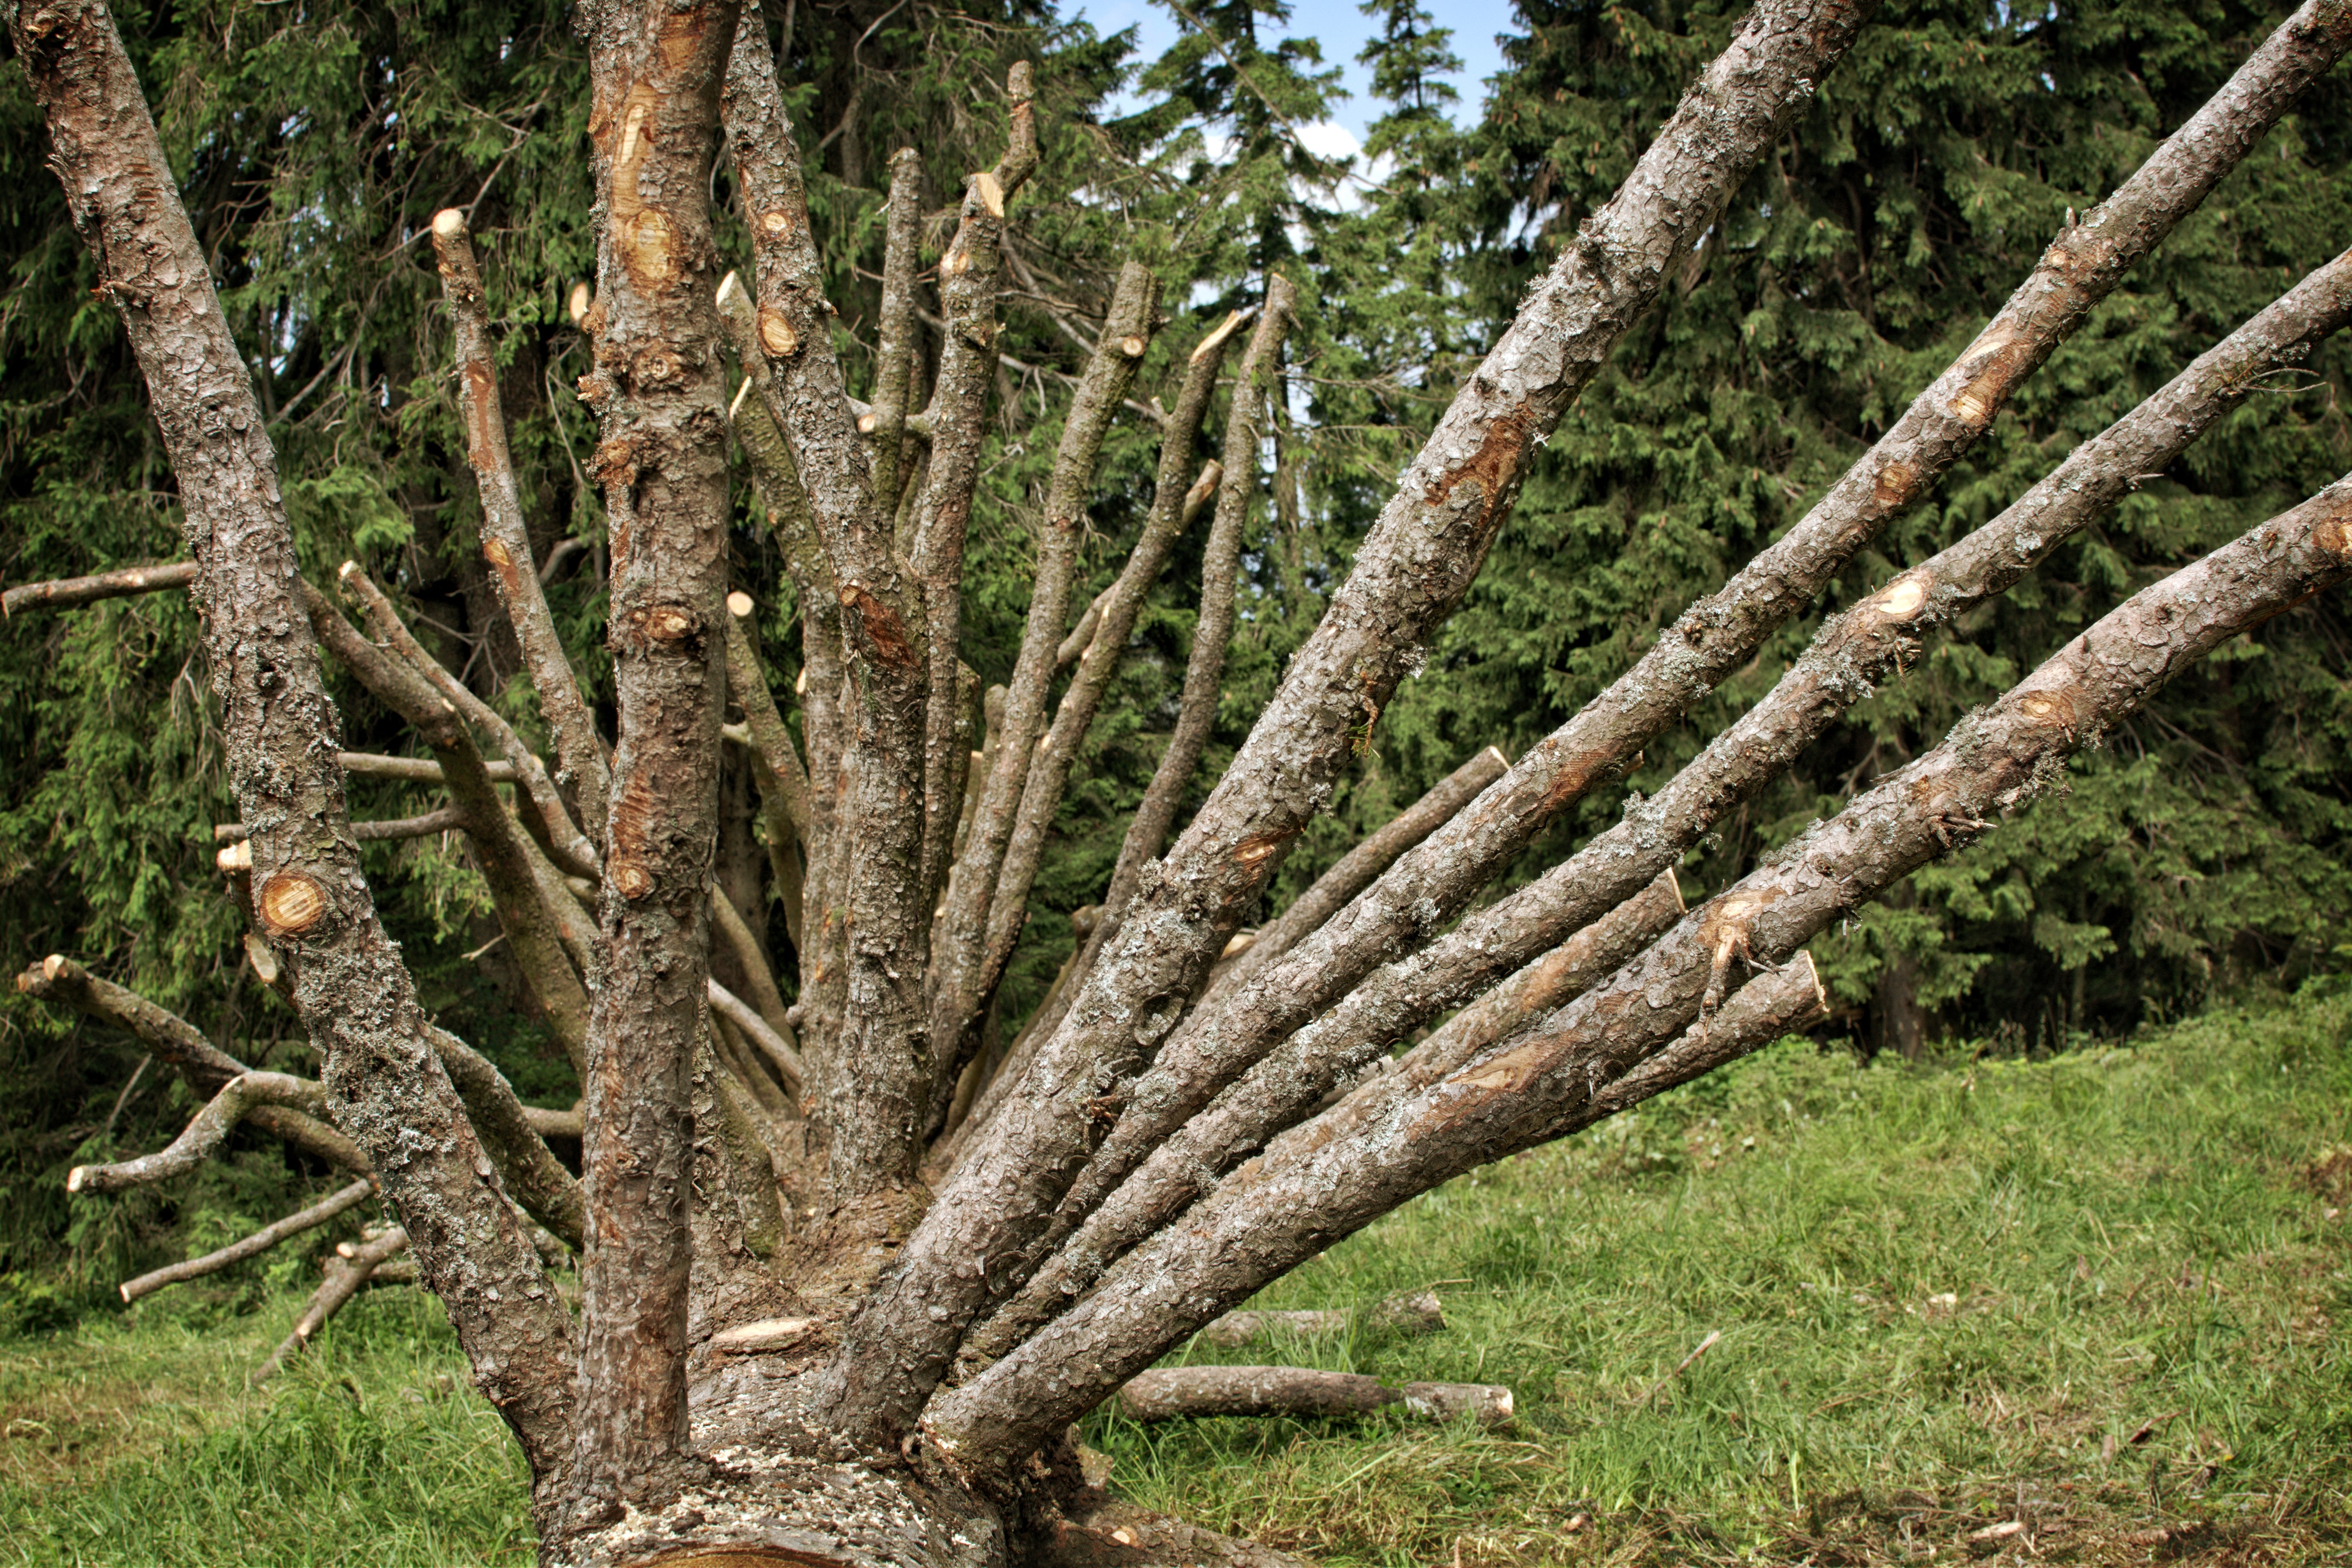
tree, nature, branch, plant, wood, flower, trunk, old, log, food, produce, broken, botany, decay, dead, tree trunk, tribe, aesthetic, fallen tree, shrub, branches, plantation, woodland, tree stump, ecosystem, old tree, butt, flowering plant, strunk, plant stem, woody plant, land plant, arecales